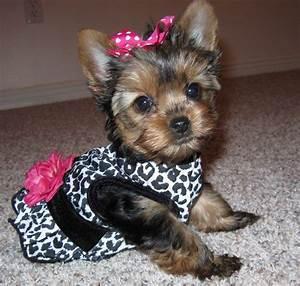
dog